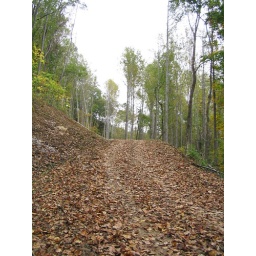
a road at CDB in fall with trees